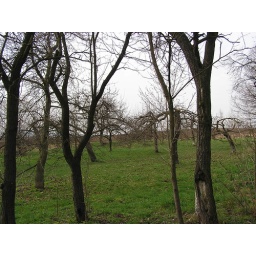
Ananda Sudha - fruit trees in the morning...